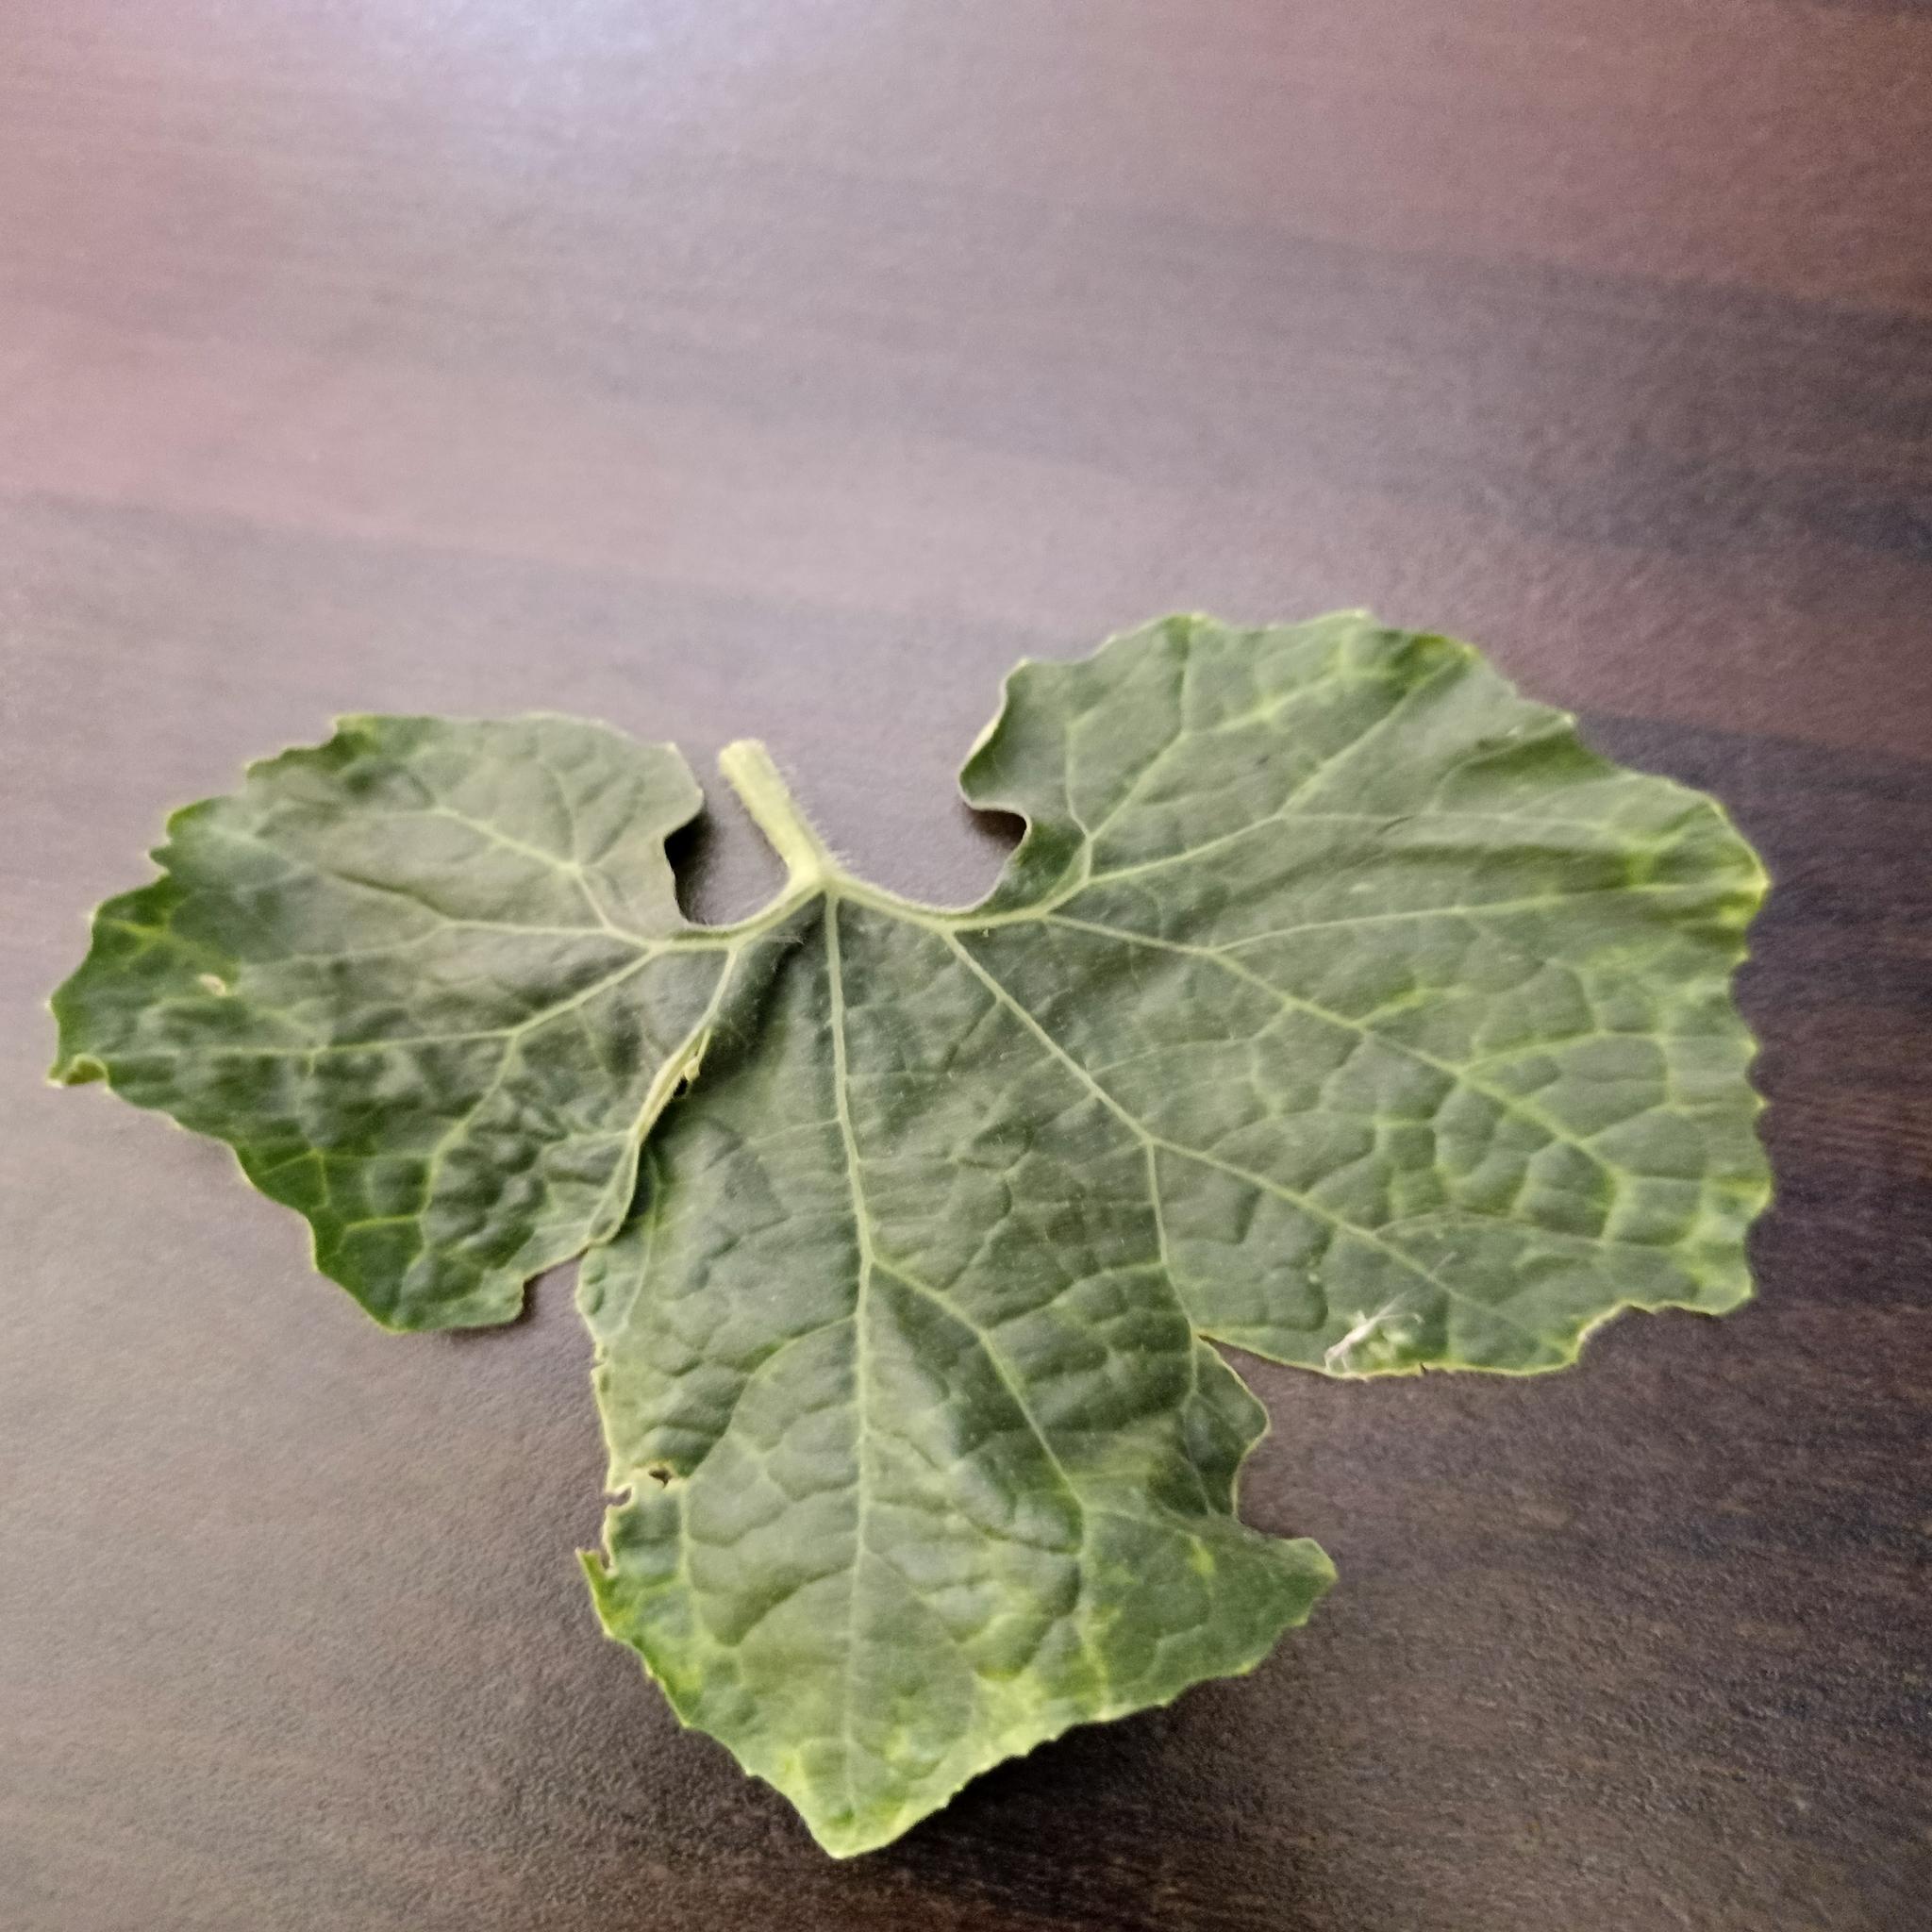
Label: Leaf curl